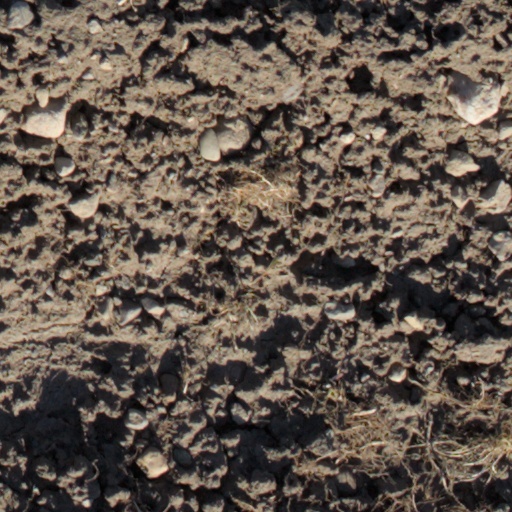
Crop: wheat